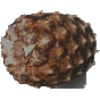
Label: Pineapple 1